Chitō Station

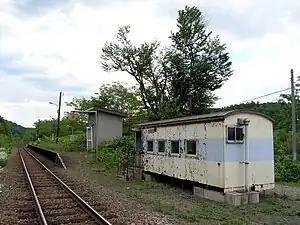
Chitō Station in 2004

is a railway station formerly located in Chiebun (智恵文), Nayoro Hokkaidō, Japan, and was operated by the Hokkaido Railway Company.